Żory

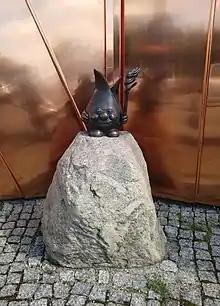
Żorek (symbol of the city) with a burning torch by the Museum of Fire.

According to a 2016 report by the World Health Organization, Żory was ranked as the 49th most polluted city in the European Union.